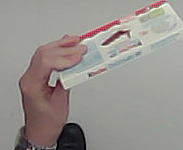
Product: kinder_chocolate